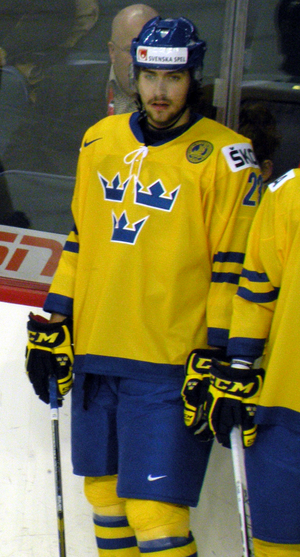
Ludvig Rensfeldt est un joueur professionnel suédois de hockey sur glace.